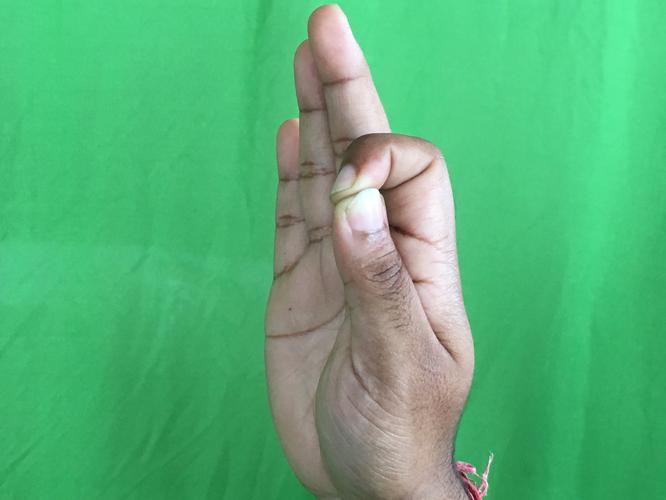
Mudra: Aralam
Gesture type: single_hand